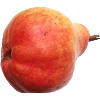
Label: red_pear